Antonio Añoveros Ataún

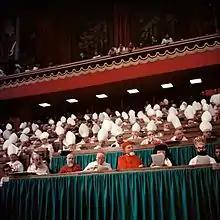
Vaticanum II at work

Prior to Vaticanum II the Spanish preliminary input was rather modest. On the central theme of the Church itself it was reduced to a petition, fathered by Añoveros jointly with the Jaca bishop Ángel Hidalgo Ibáñez, that the doctrine of Cuerpo Místico deserves more elaboration. During the Council itself he participated in all 4 sessions from 1962 to 1965. Though Spanish bishops as a group constituted one of the most conservative blocs of the assembled hierarchy, Añoveros emerged in the middle, siding neither with the reformist nor with the conservative wing. His contribution to the Second Vatican Council was moderate; though he was counted among the 3,000 Council Fathers, he neither chaired any section nor was particularly active on any specific topic. However, he took part in a number of debates.